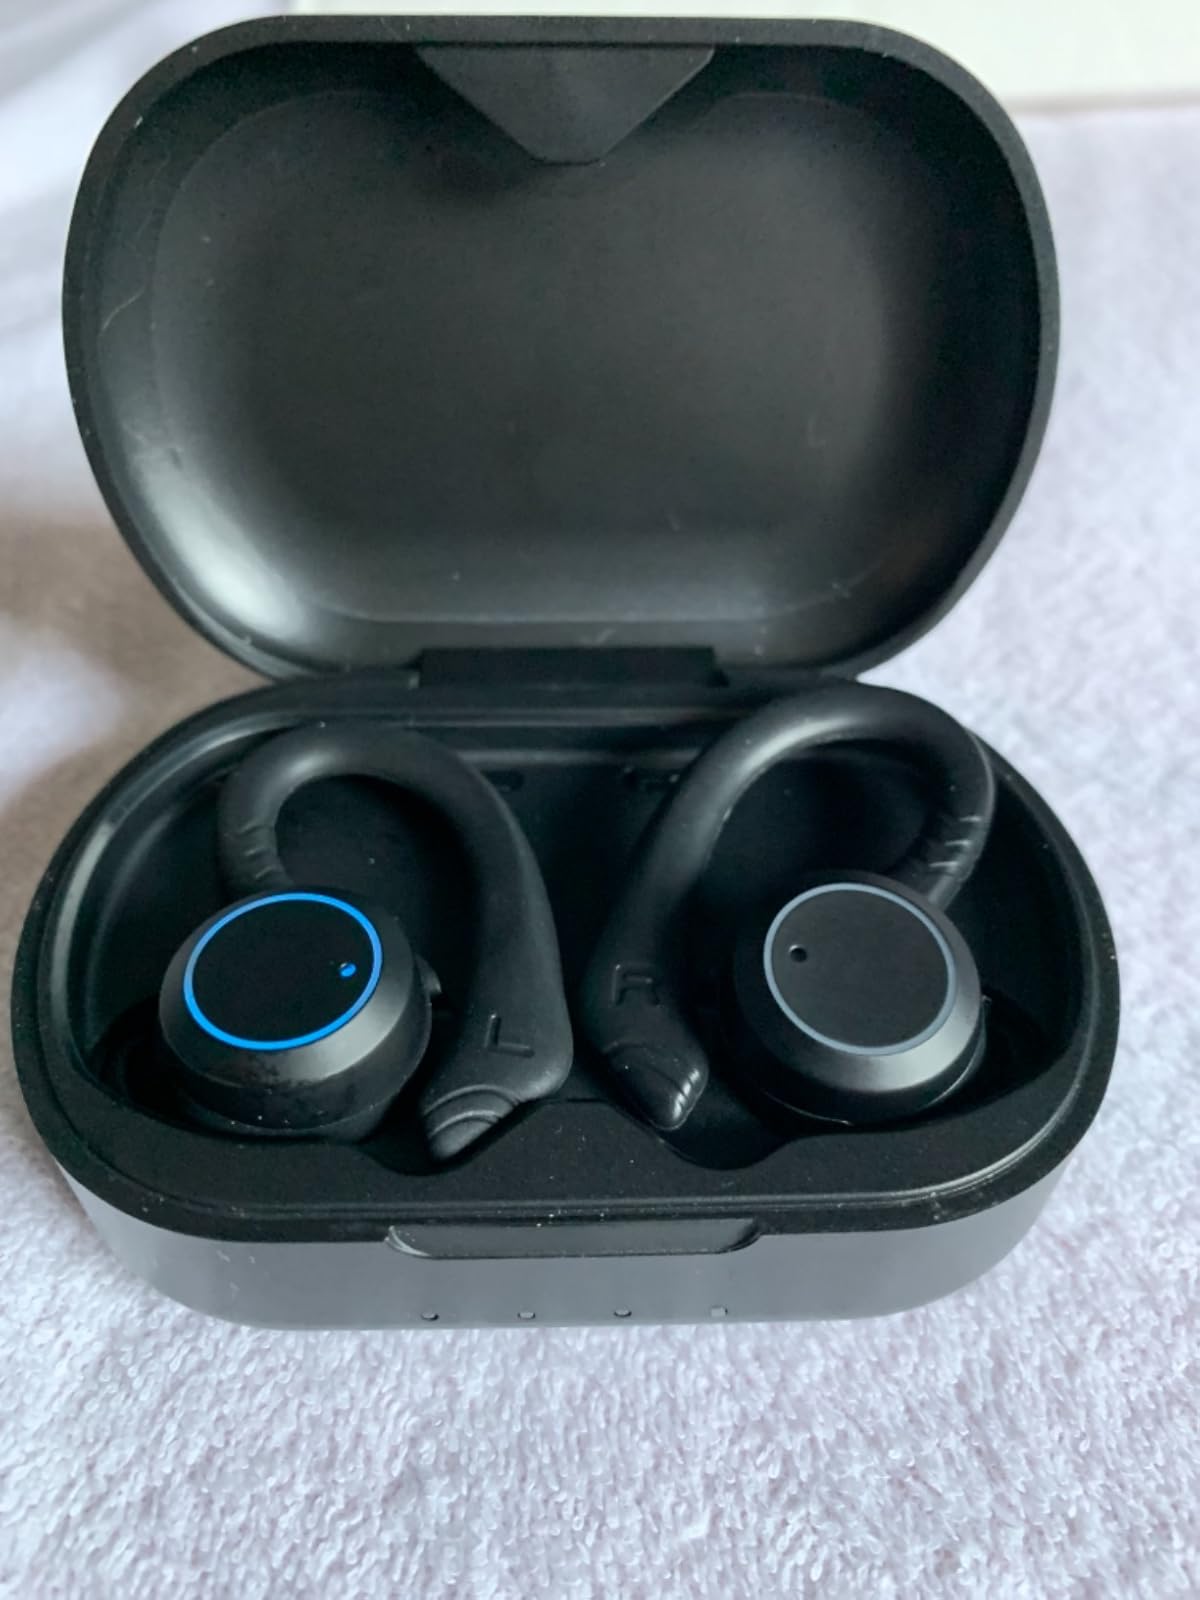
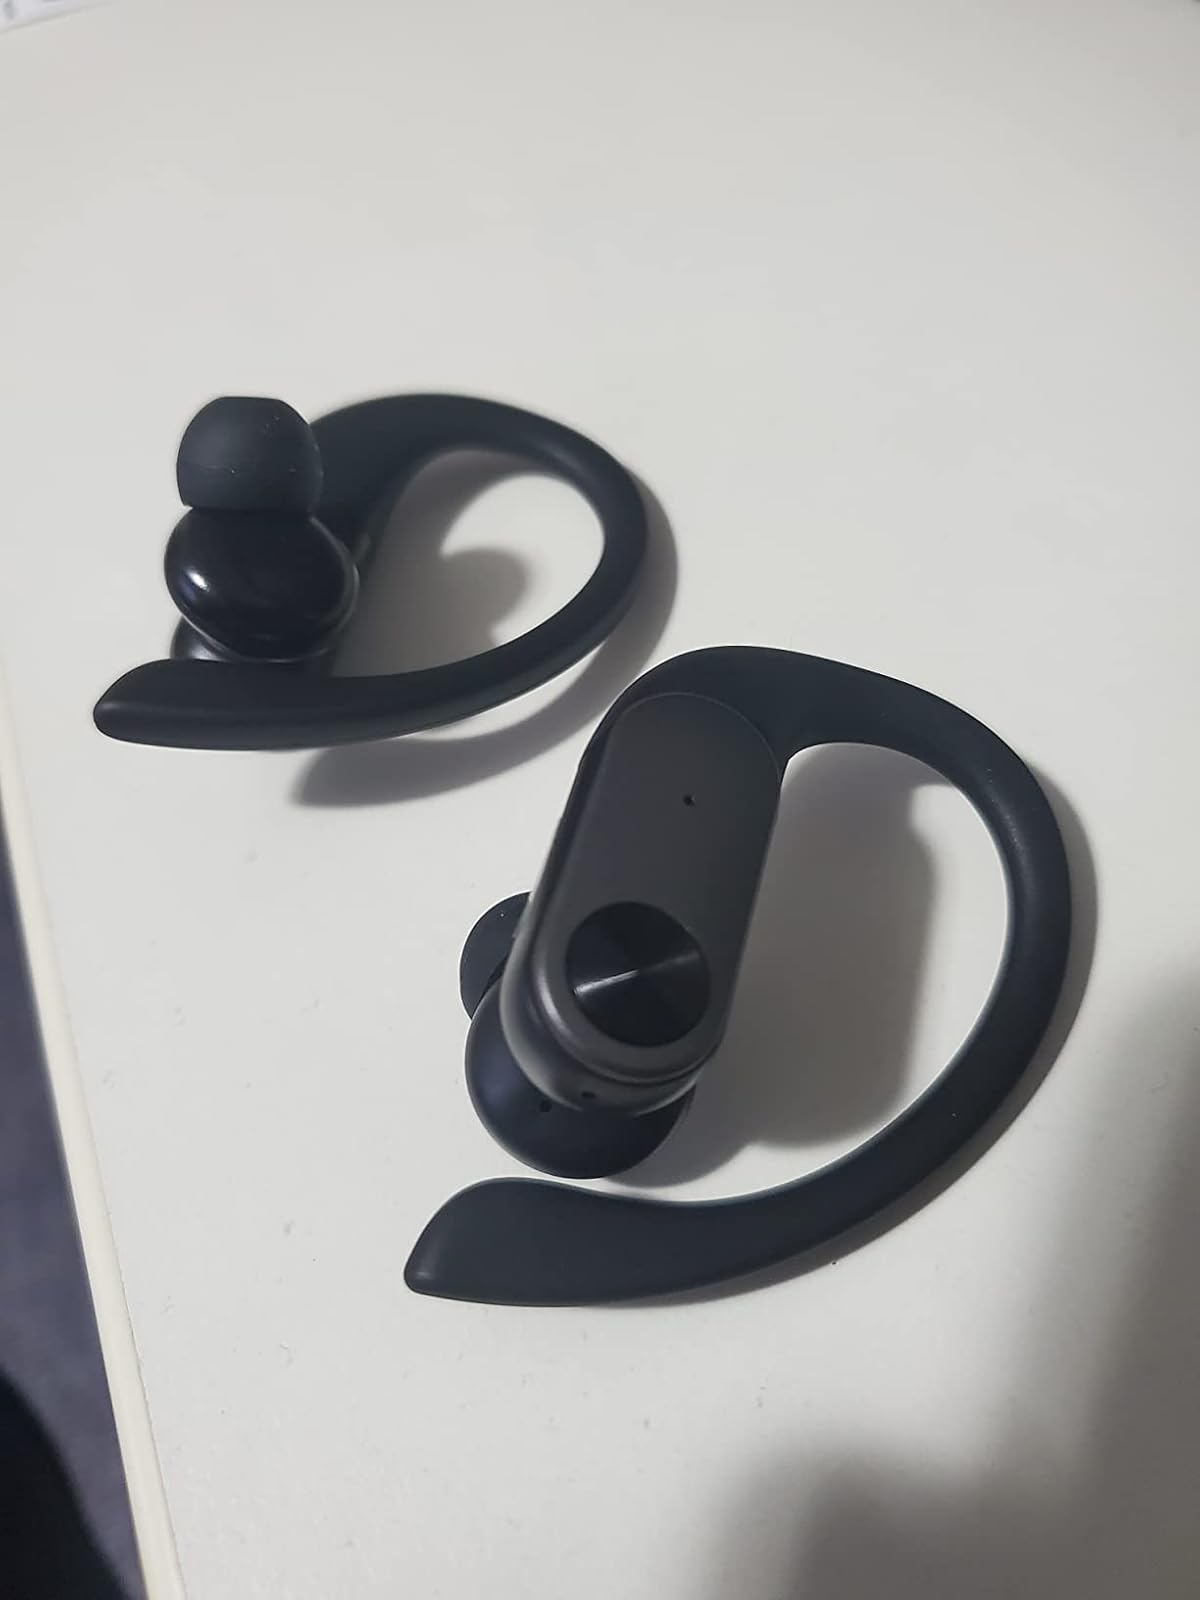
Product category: earbuds
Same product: no